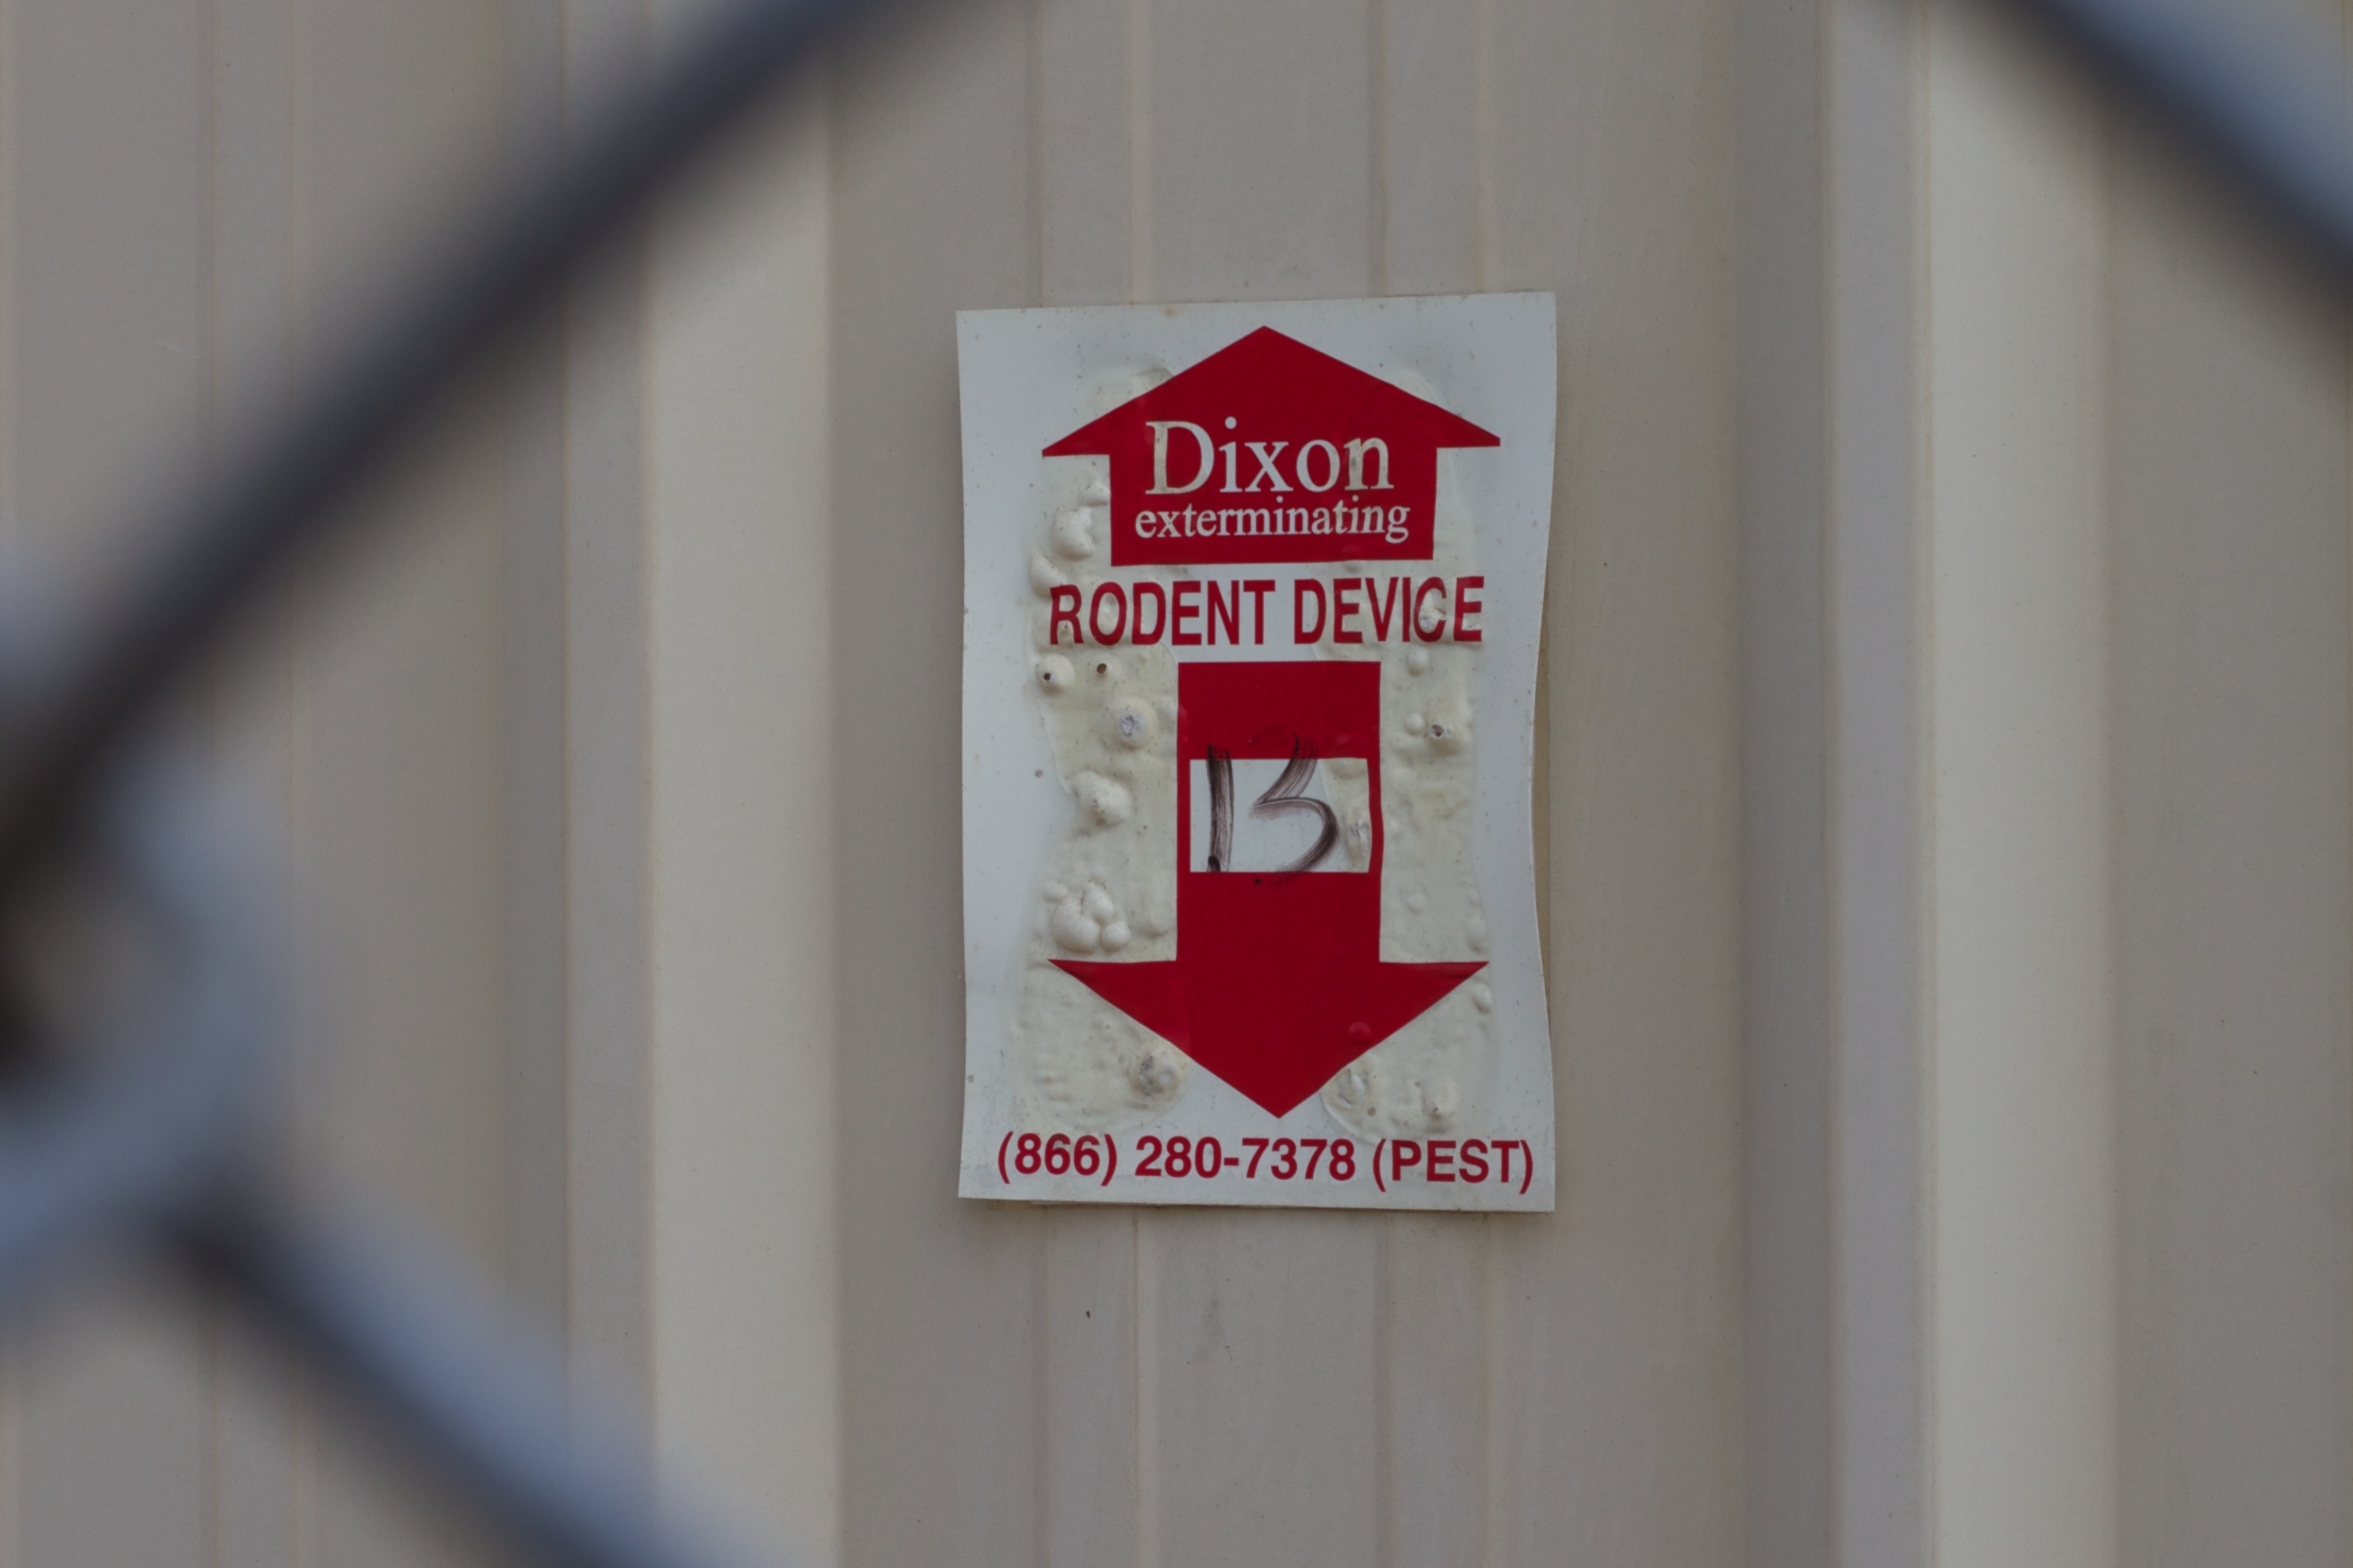
white, number, advertising, sign, red, banner, street sign, signage, brand, design, shape, odyssey